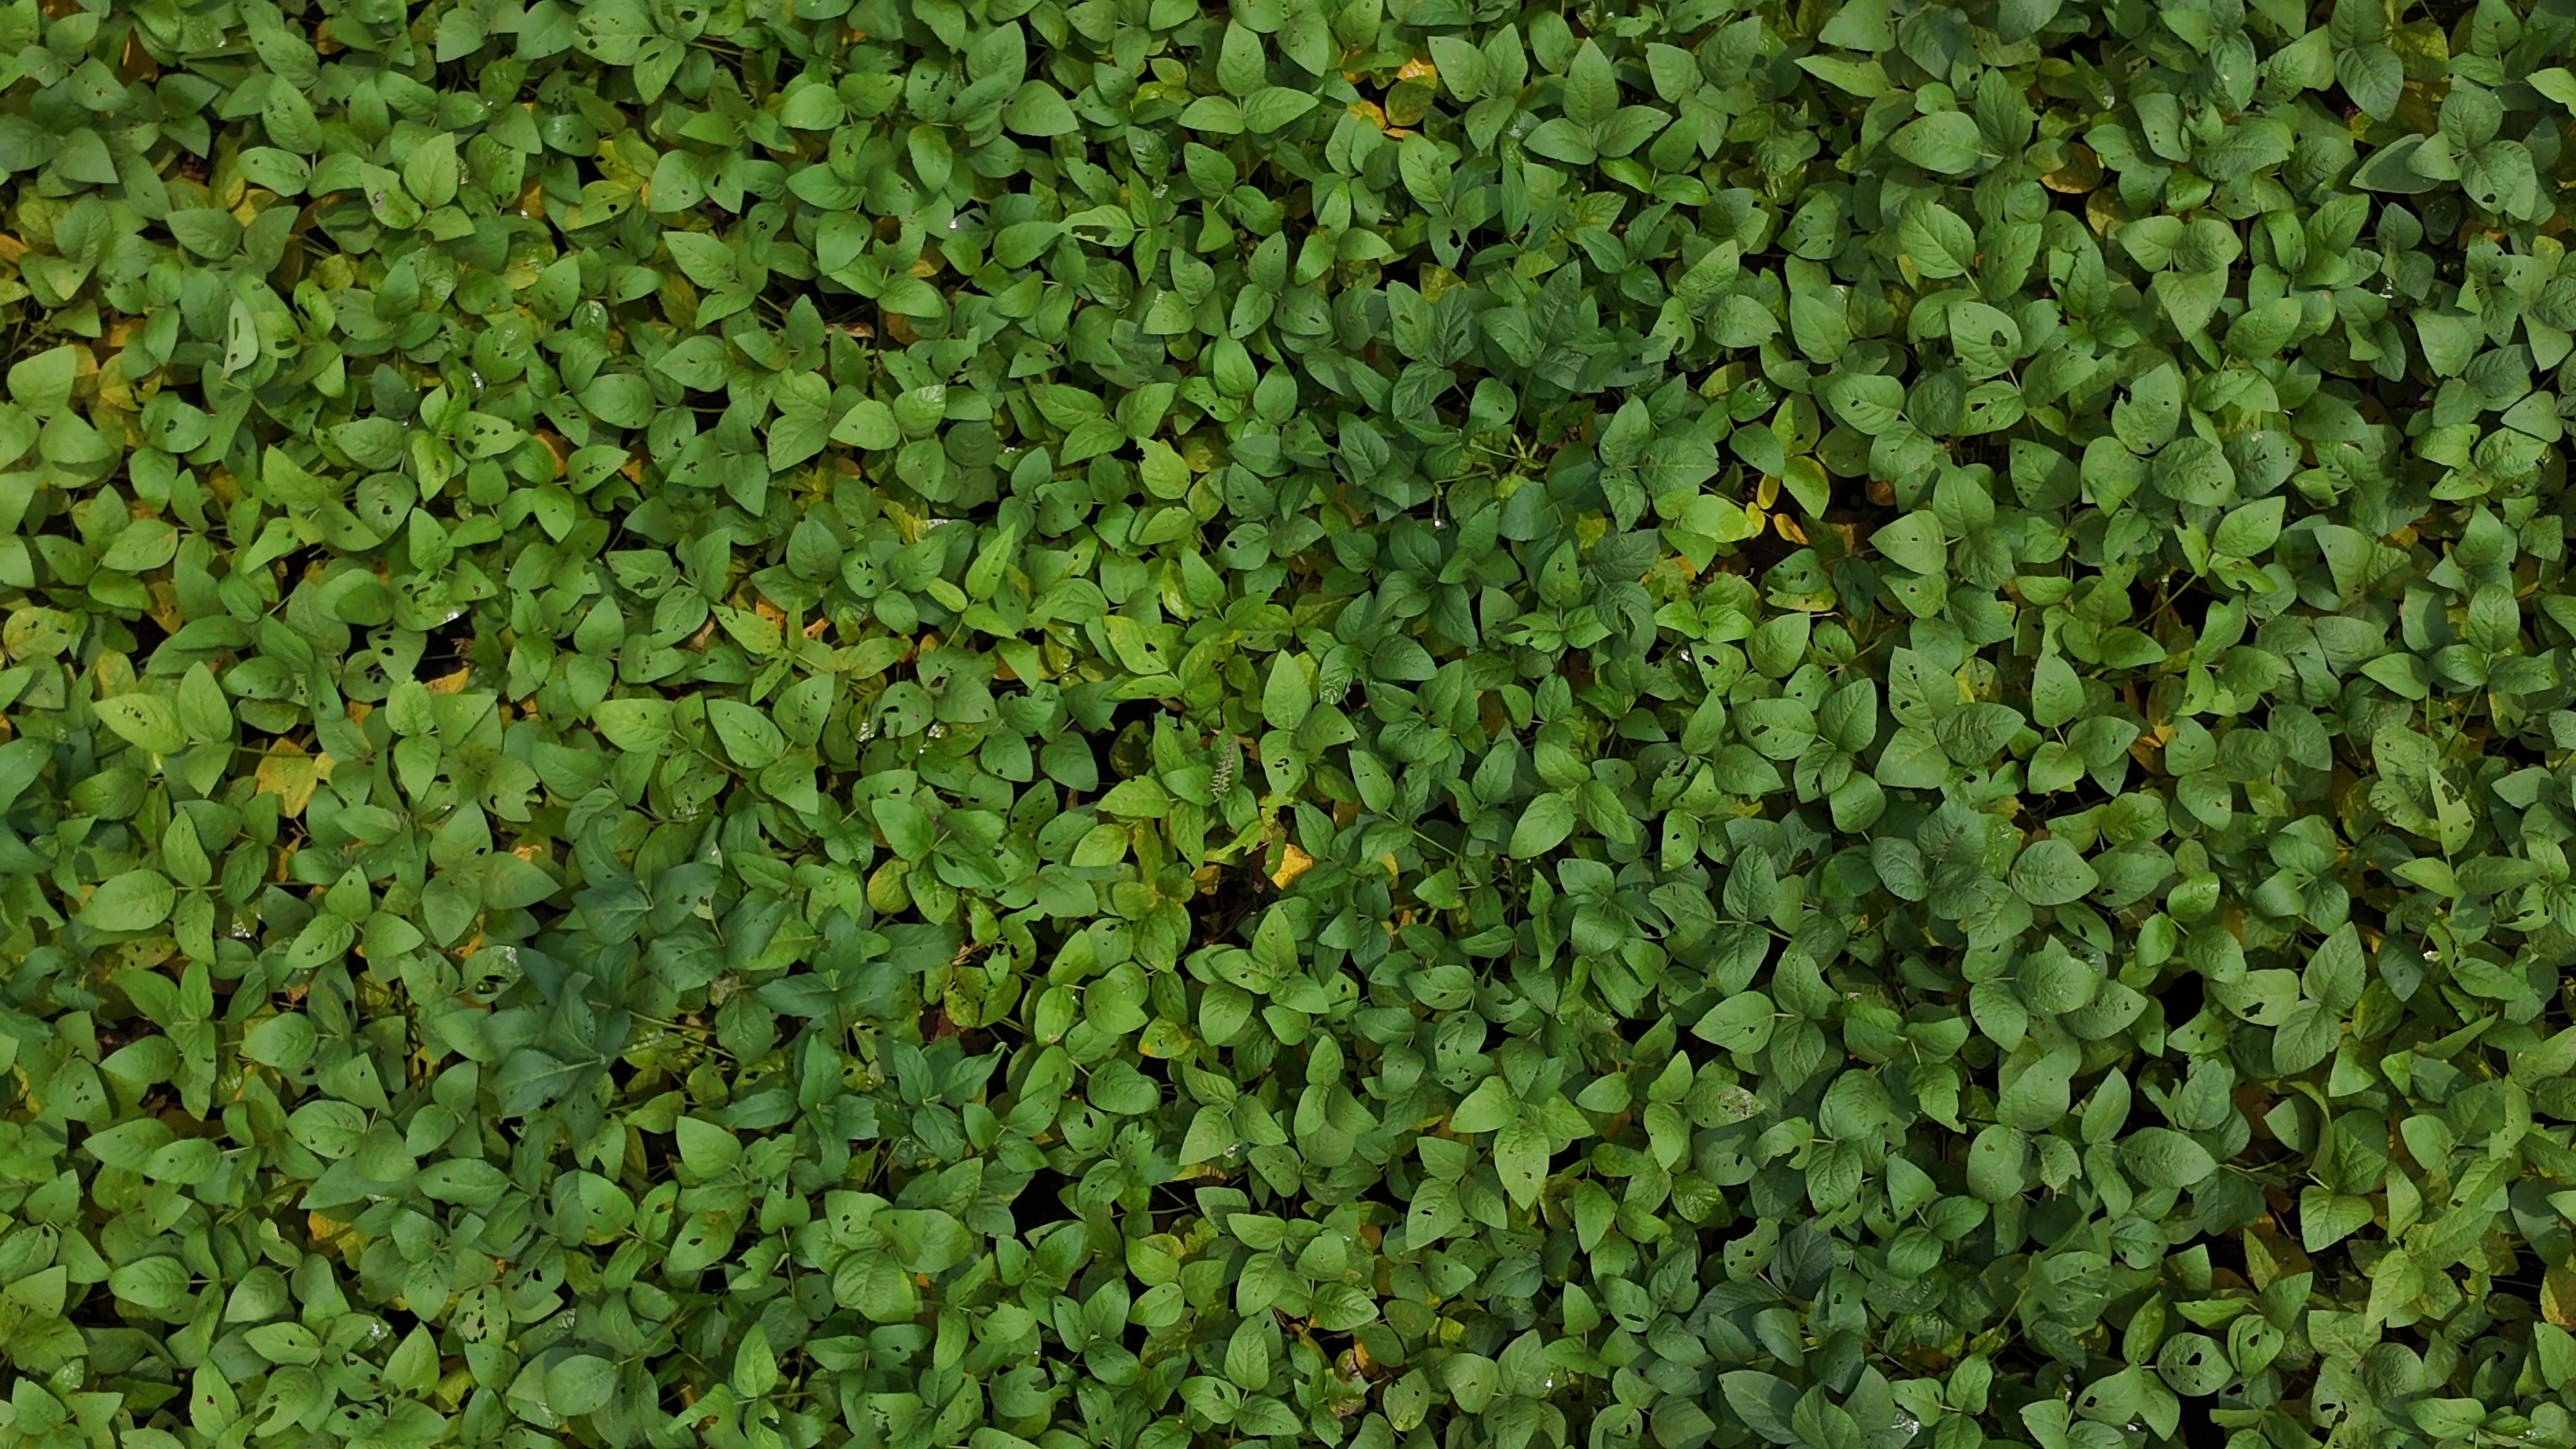
Label: Mosaic